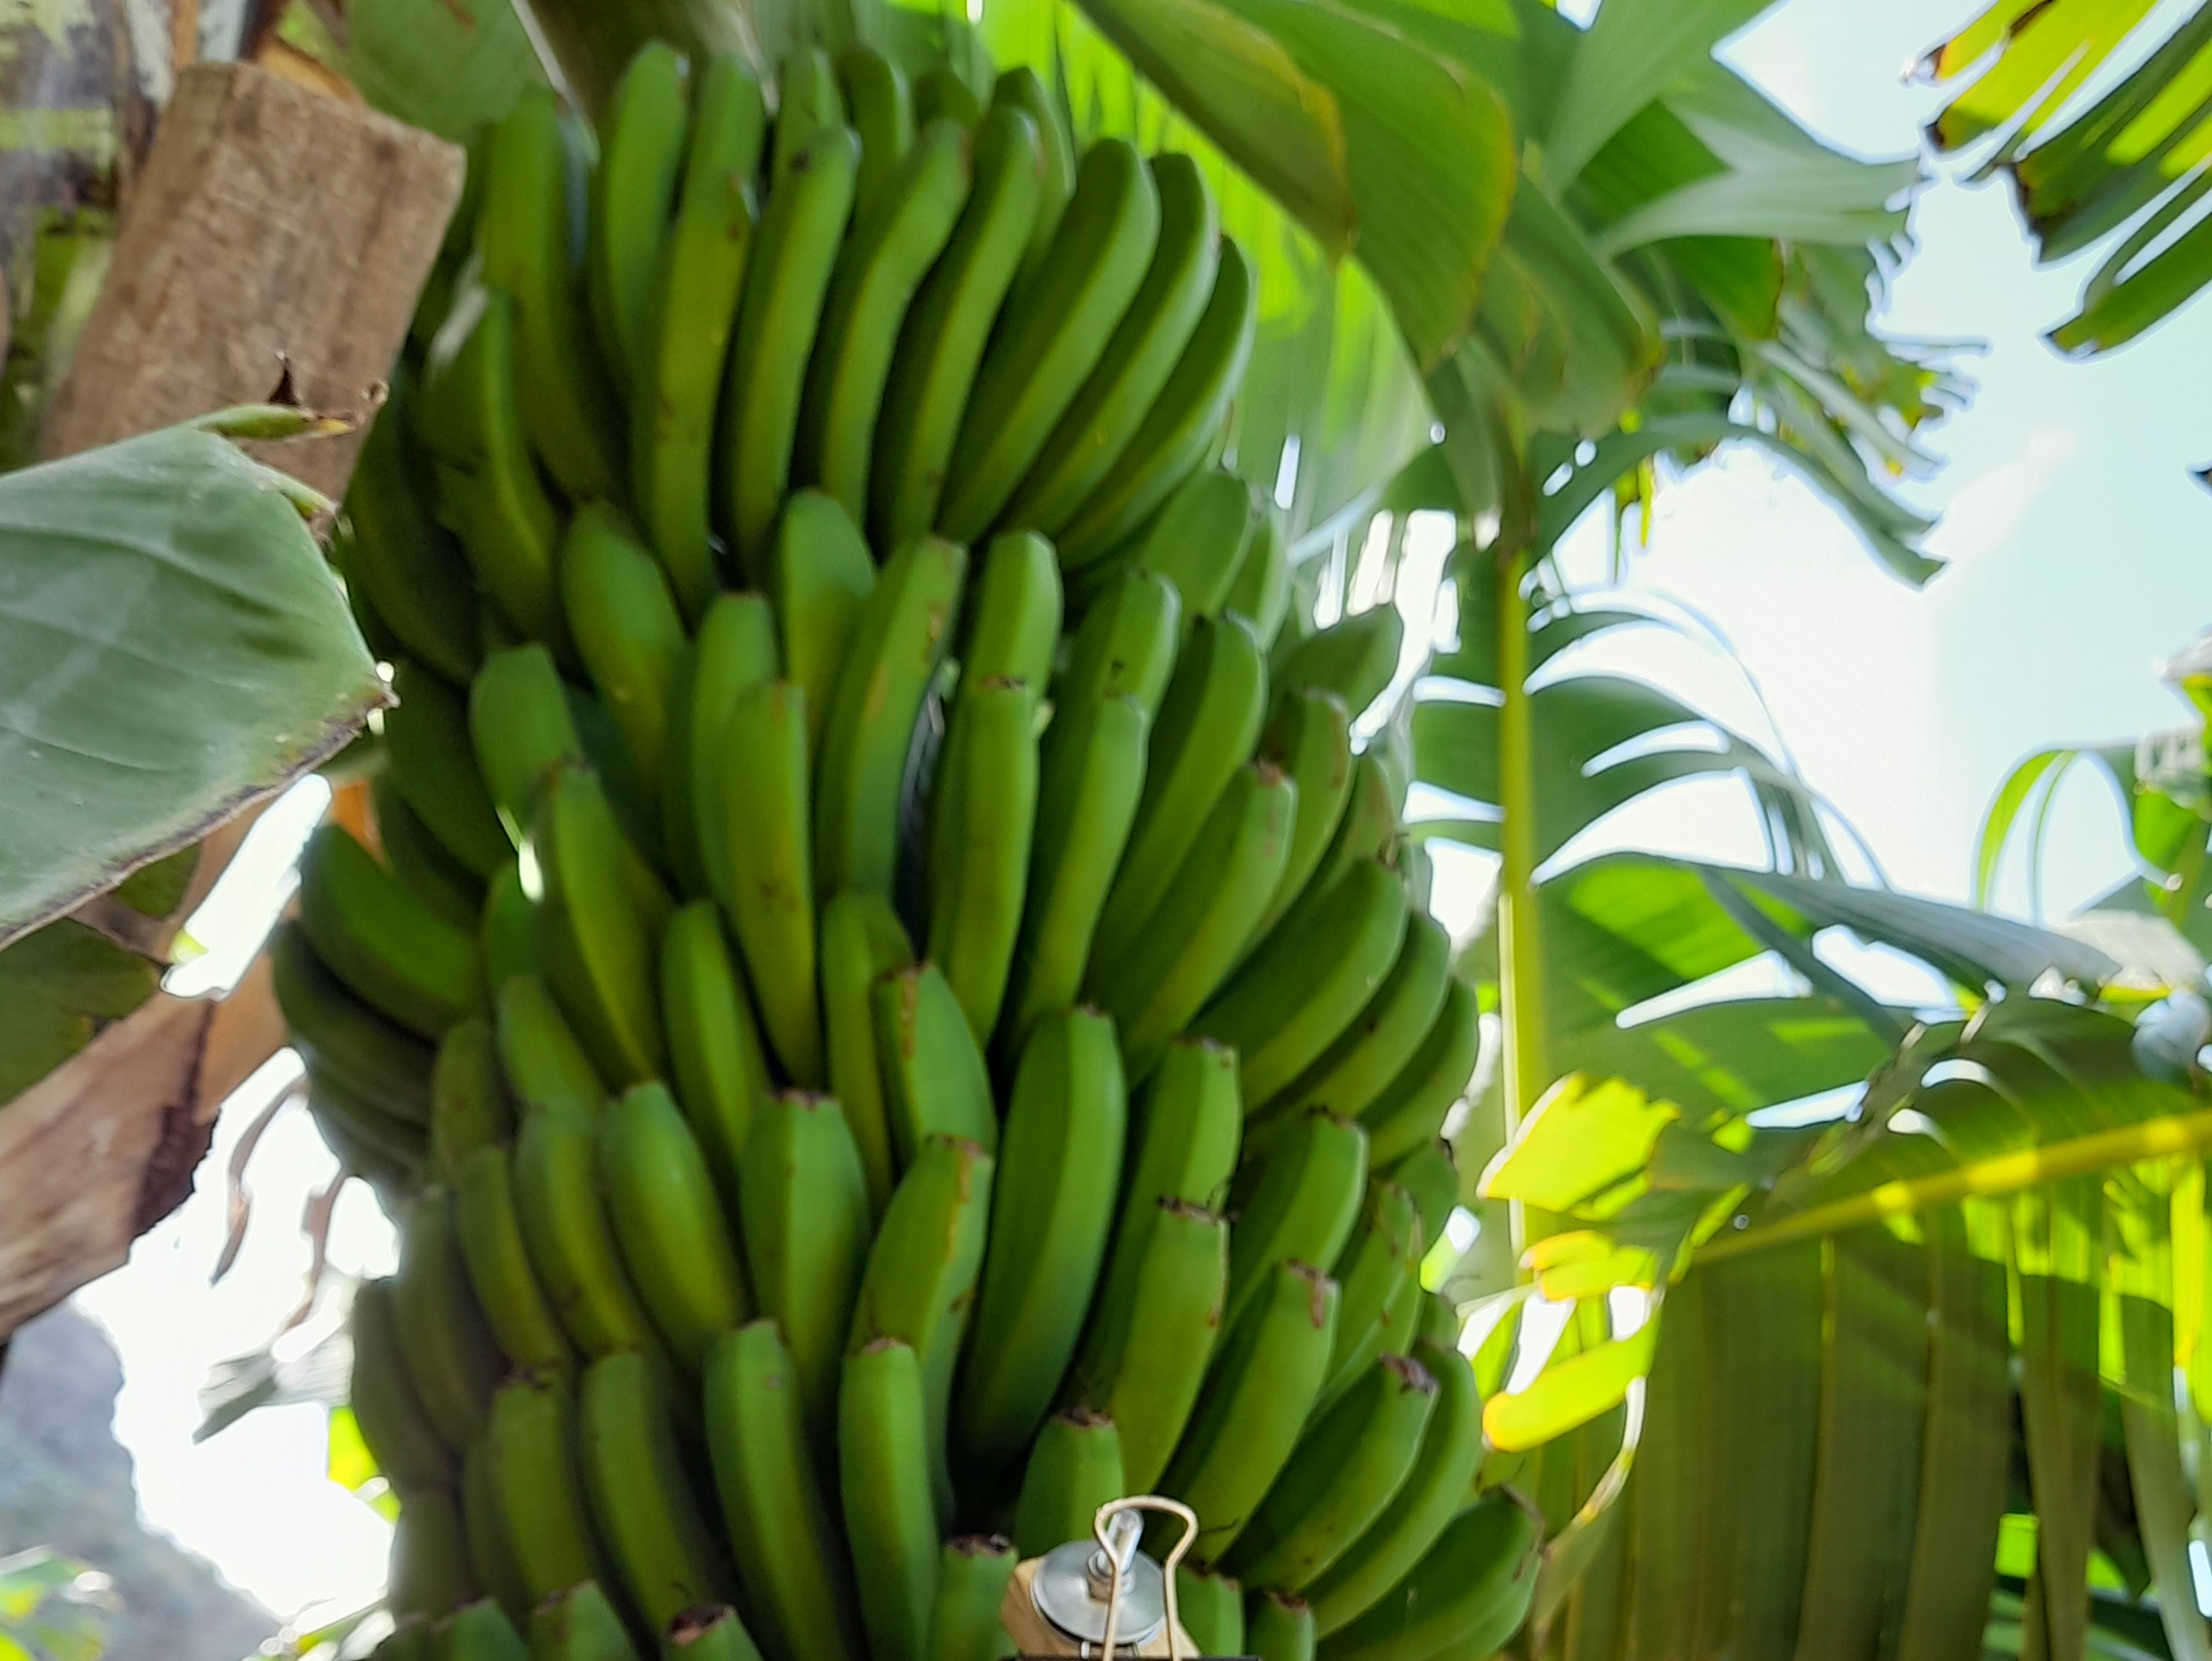
Label: Keep